Philosophical skepticism

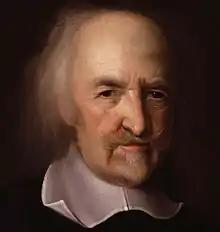

Marin Mersenne was an author, mathematician, scientist, and philosopher. He wrote in defense of science and Christianity against atheists and Pyrrhonists before retiring to encourage development of science and the "new philosophy", which includes philosophers like Gassendi, Descartes, Galileo, and Hobbes. A major work of his in relation to Skepticism is "La Verité des Sciences", in which he argues that although we may not be able to know the true nature of things, we can still formulate certain laws and rules for sense-perceptions through science.